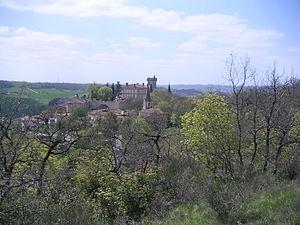
Vue du village de Montégut (Gers, Midi-Pyrénées, France).
Montégut est une commune française située dans le département du Gers, en région Occitanie.